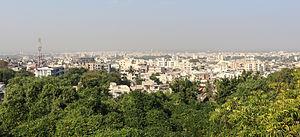
Vue de la ville du Junagadh à partir de la citadelle d'Uparkot, Inde
Junâgadh est une ville de l'État du Gujarat en Inde, chef-lieu du District de Junagadh.